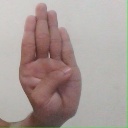
अक्षर: ब